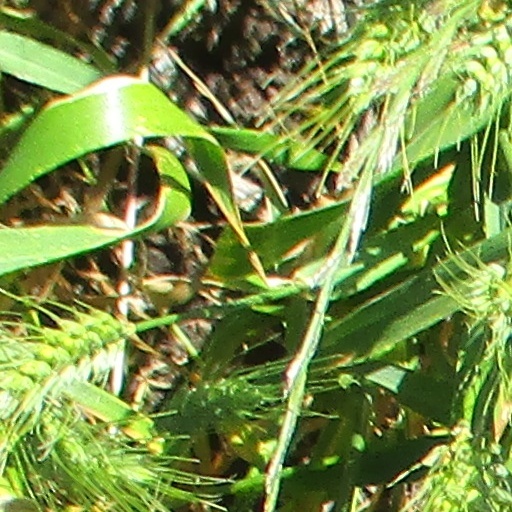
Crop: wheat